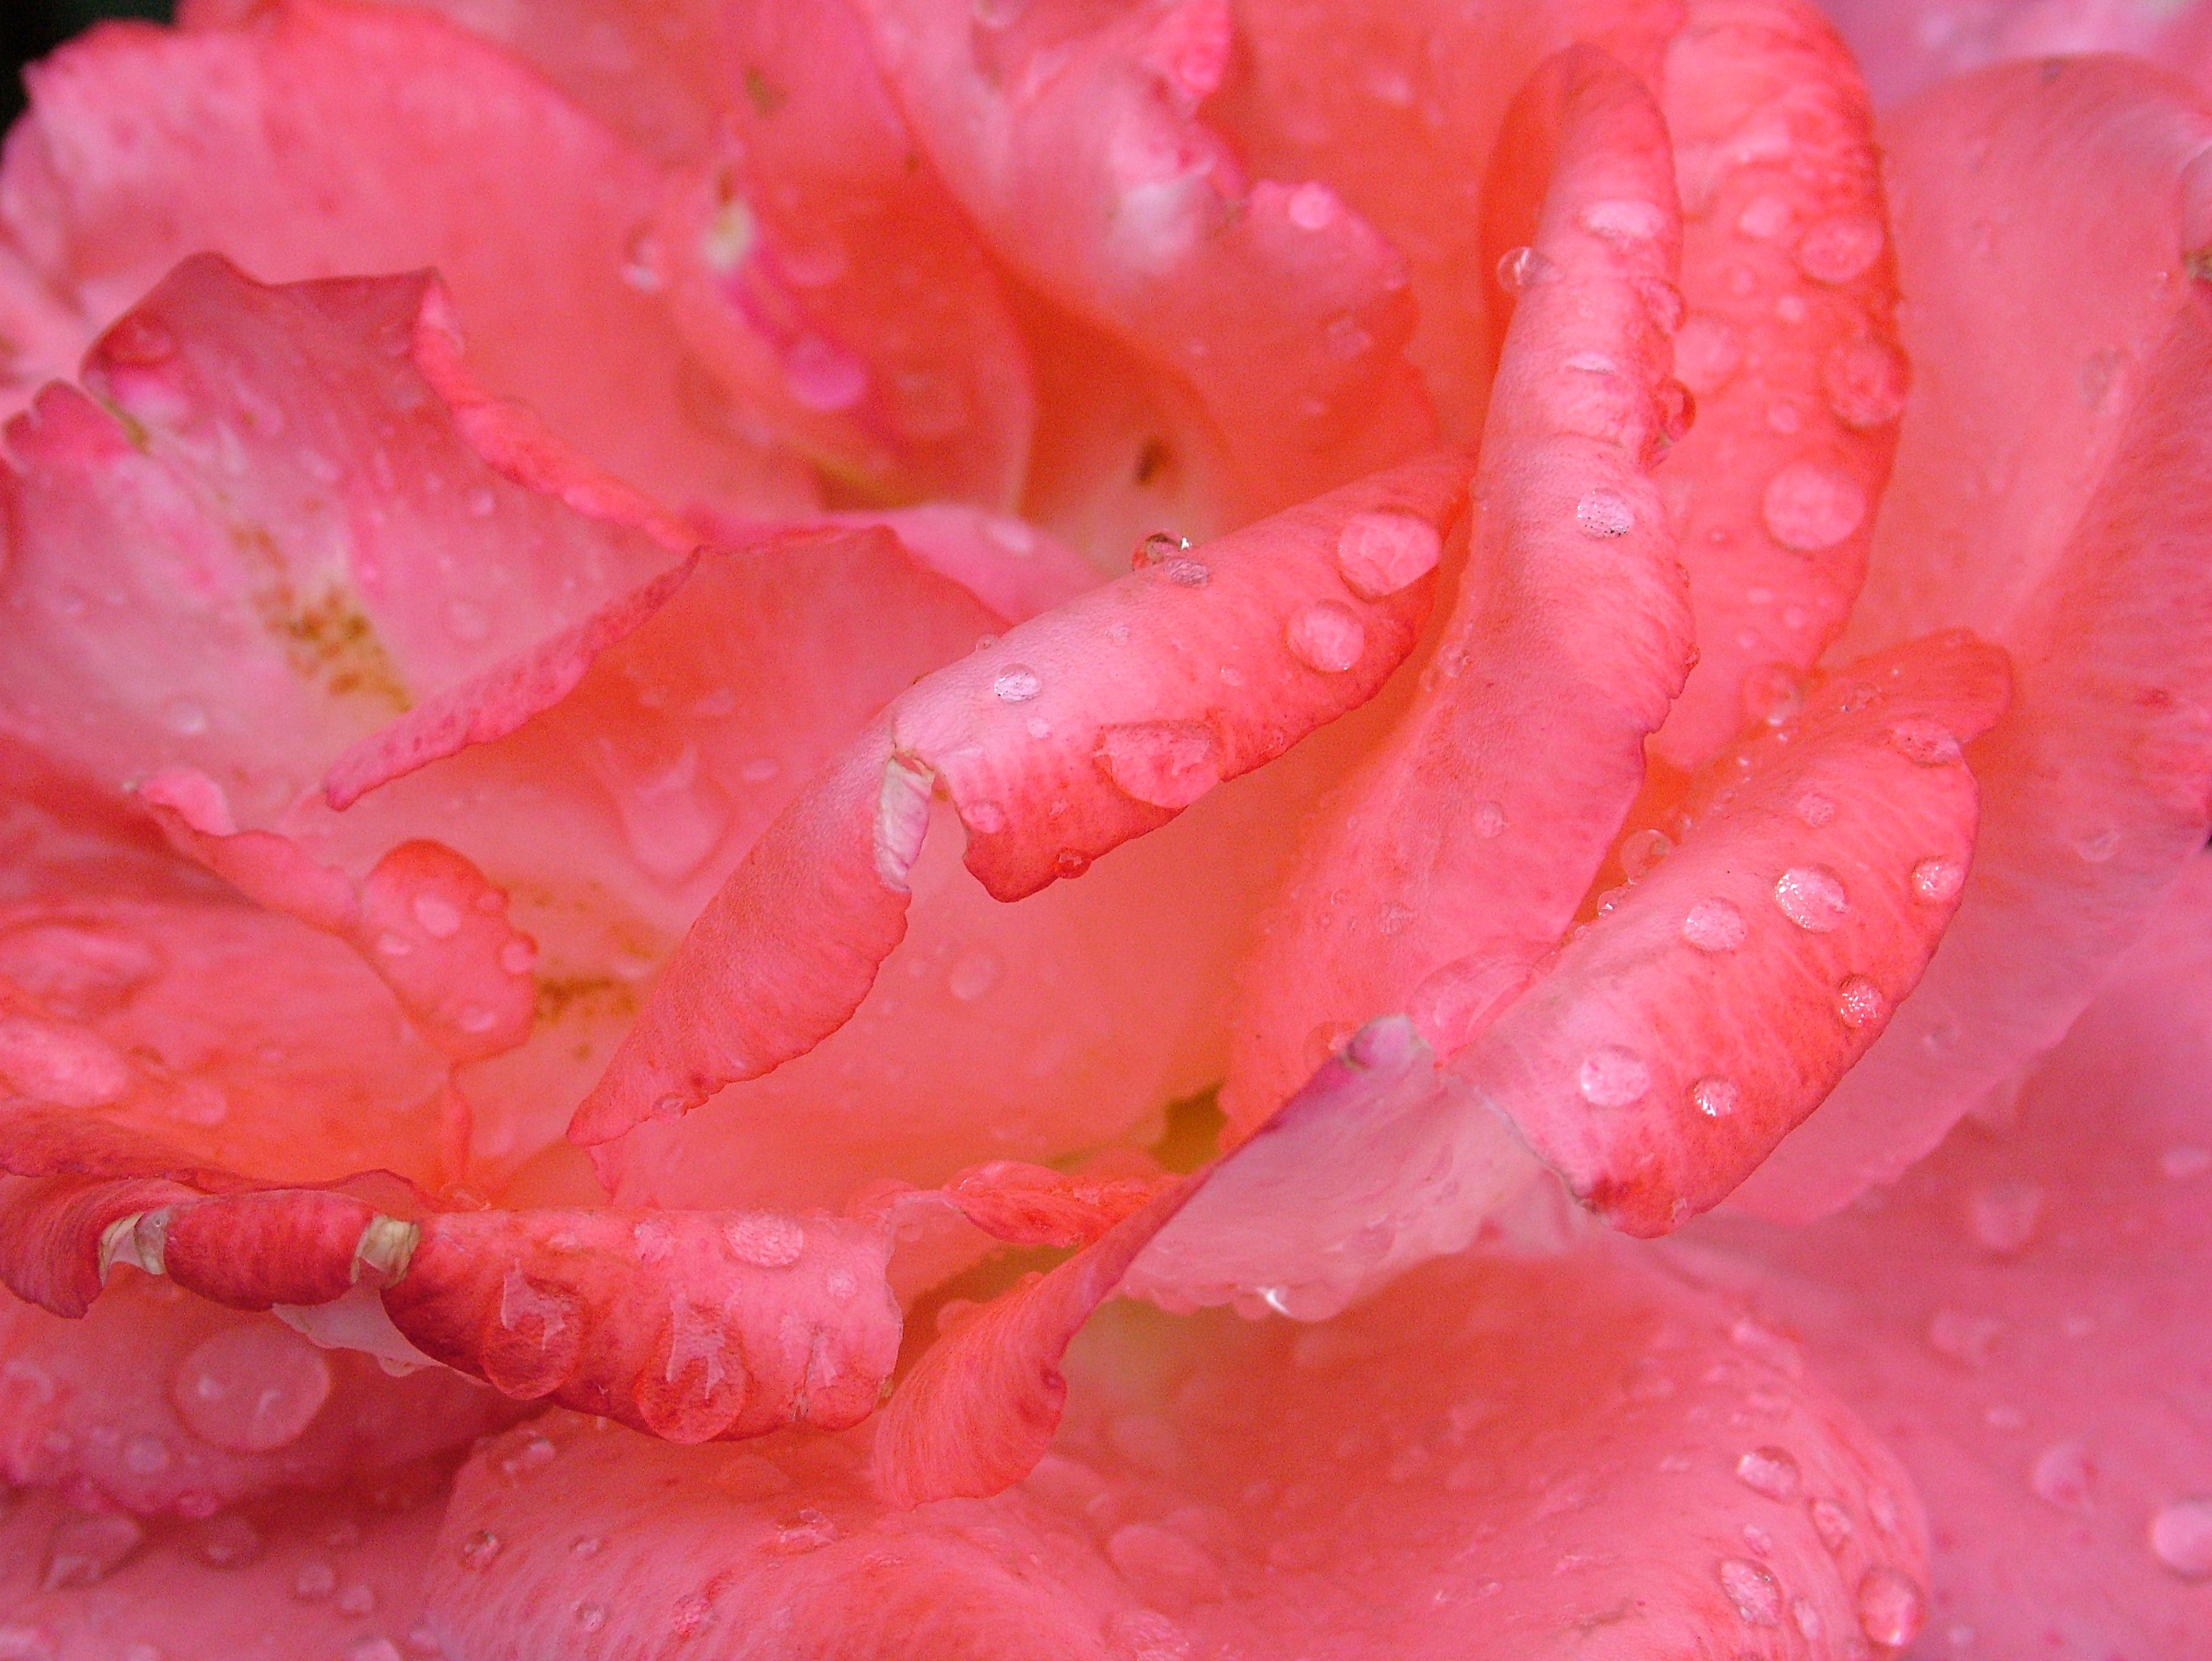
plant, flower, petal, rose, red, pink, lip, close up, macro photography, flowering plant, land plant